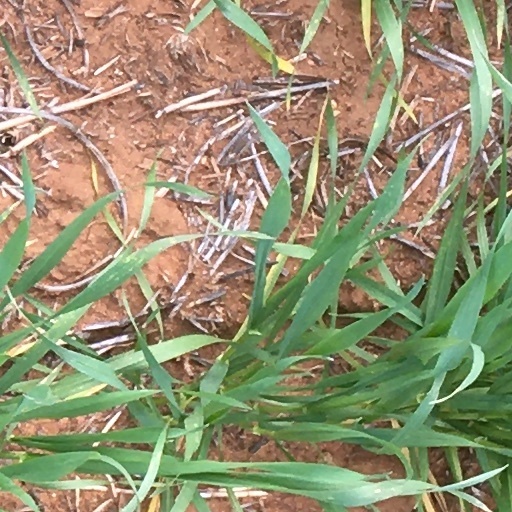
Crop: wheat